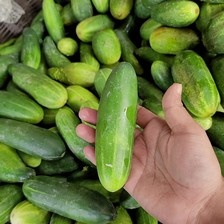
Label: cucumber